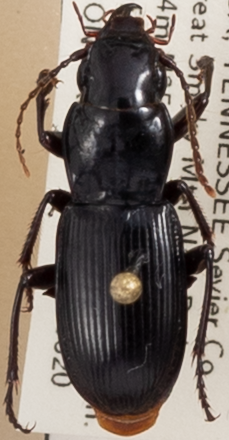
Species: Pterostichus acutipes acutipes
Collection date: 2019-08-20
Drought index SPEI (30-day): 0.356
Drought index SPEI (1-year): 2.09
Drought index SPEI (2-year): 2.09